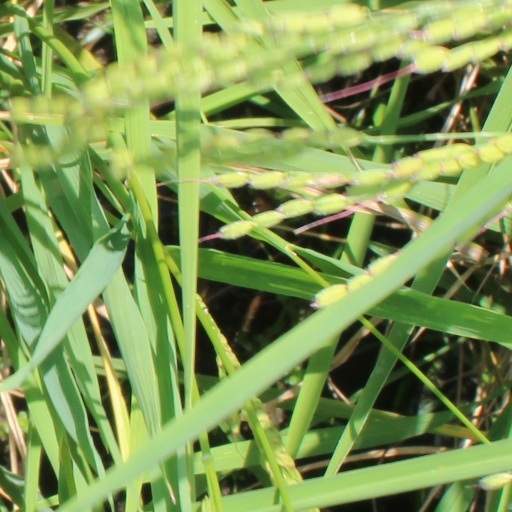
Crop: rice